Rich Hand

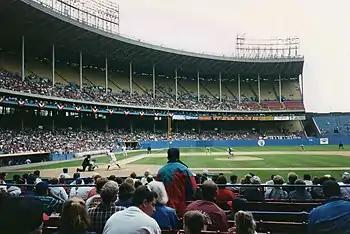
Cleveland Stadium was Hand's home ballpark during his two years with the Indians.

In 1970, the Indians invited Hand to spring training. Bothered by a sore back in the beginning, he recovered in time to become a surprise choice as the third member of the team's starting rotation. Manager Alvin Dark explained, "I've seen all I need to see. The kid has done everything we could possibly ask him to do and I'm convinced he can help us as a starter or a long reliever. Any experience he needs, he can get up here with us." In his MLB debut on April 9, Hand allowed six runs in innings, taking the loss in a 13–1 defeat to the Baltimore Orioles. He was moved to the bullpen in early May but rejoined the rotation on May 18. His first win came on June 7, when he allowed four runs and came within one out of throwing a complete game in a 6–4 victory over the California Angels.